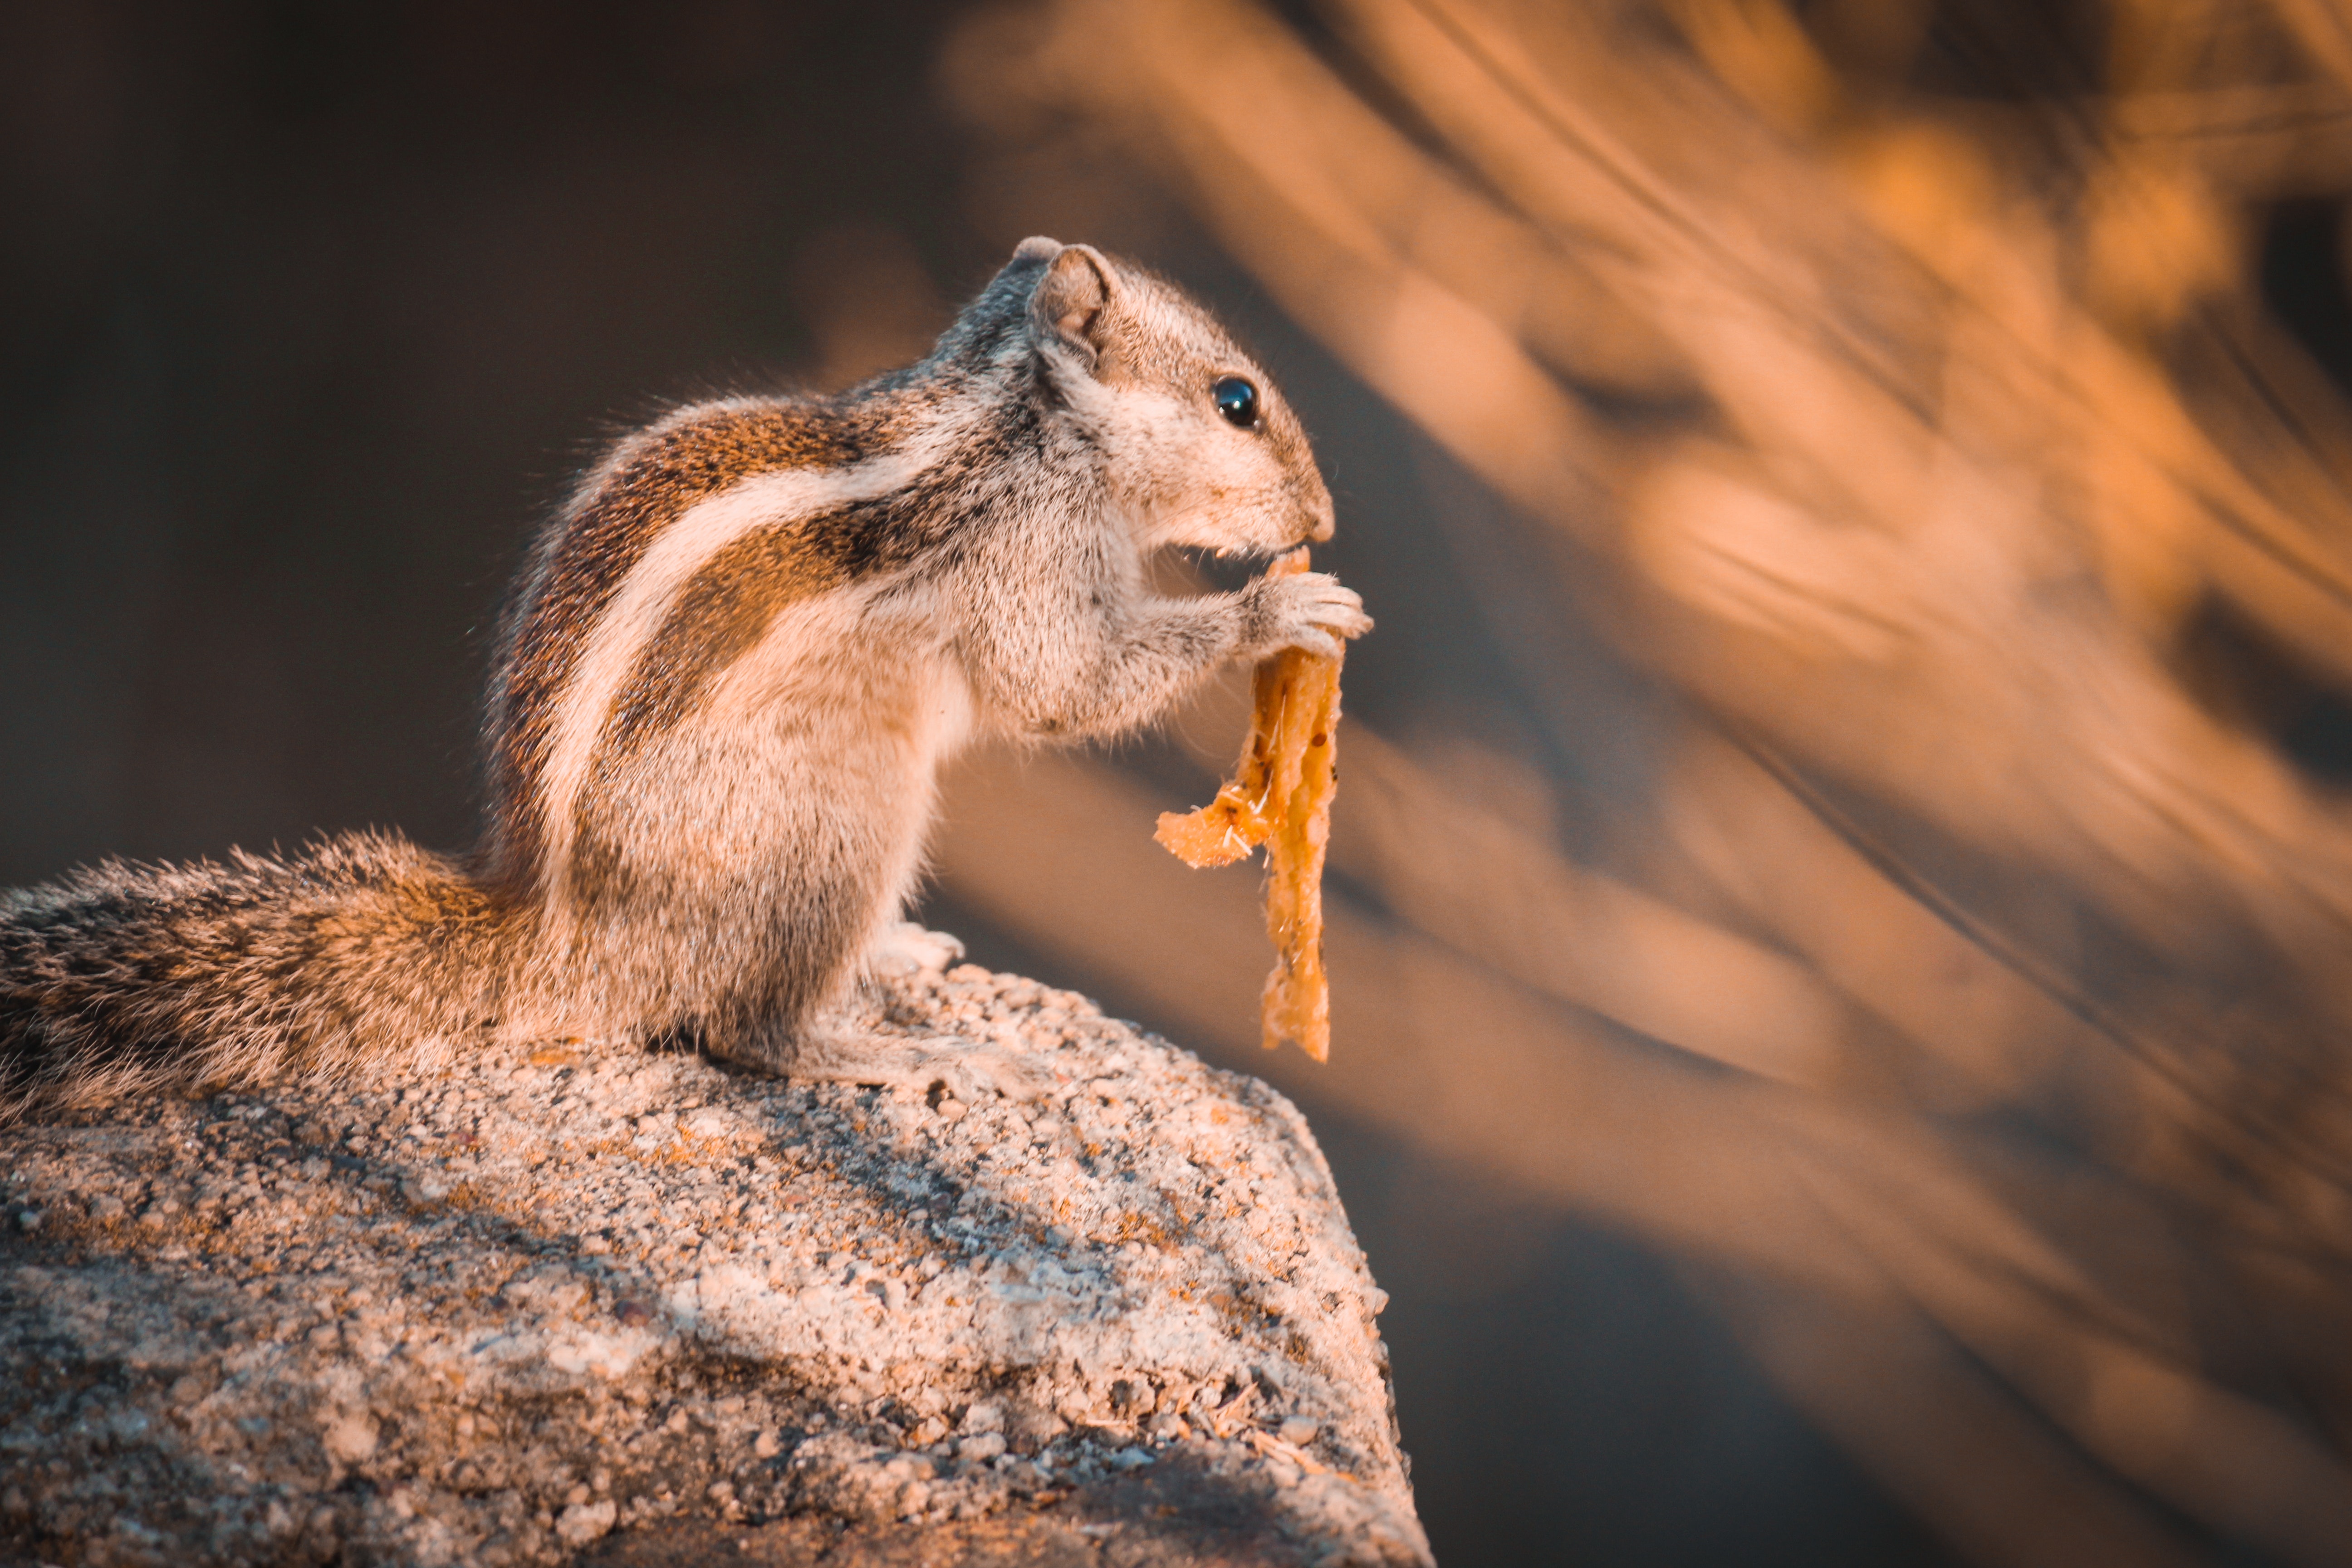
squirrel, chipmunk, eastern chipmunk, fox squirrel, wildlife, ground squirrels, rodent, Organ Mountains Chipmunk, snout, grey squirrel, antelope squirrels, tail, fawn, whiskers, fur